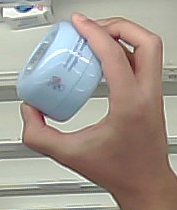
Product: nivea_baby